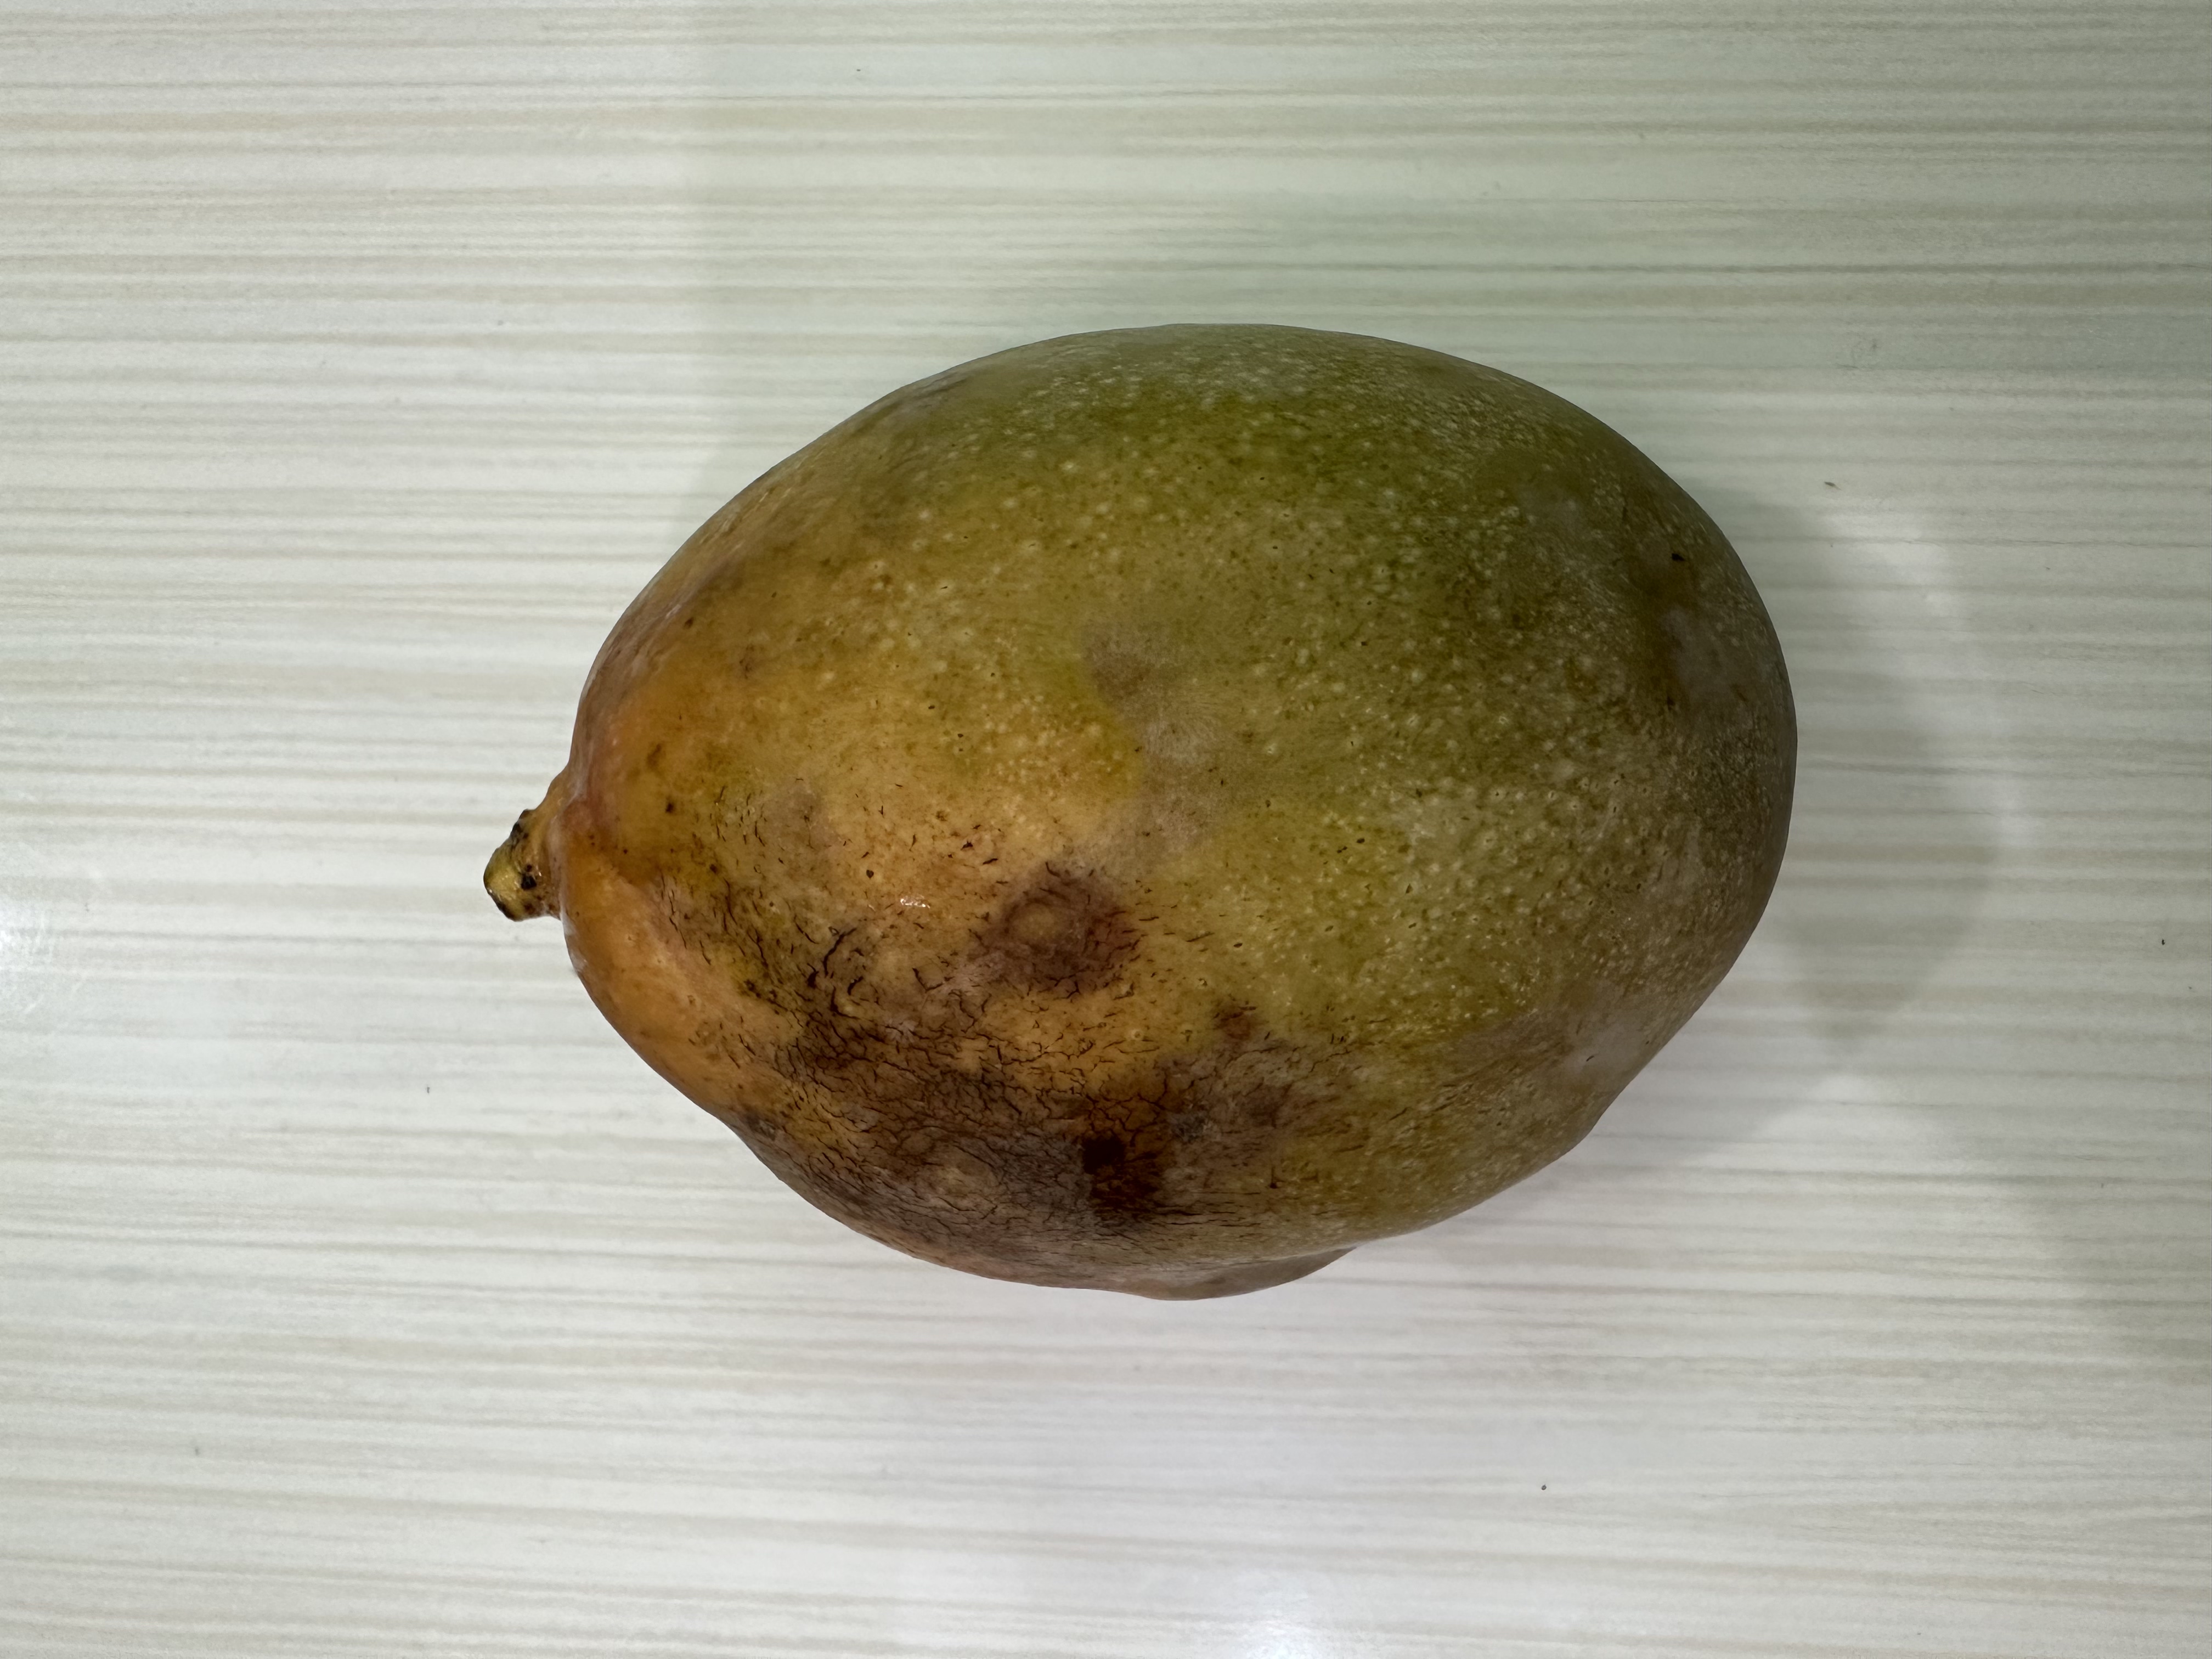
Mango variety: Bari-7